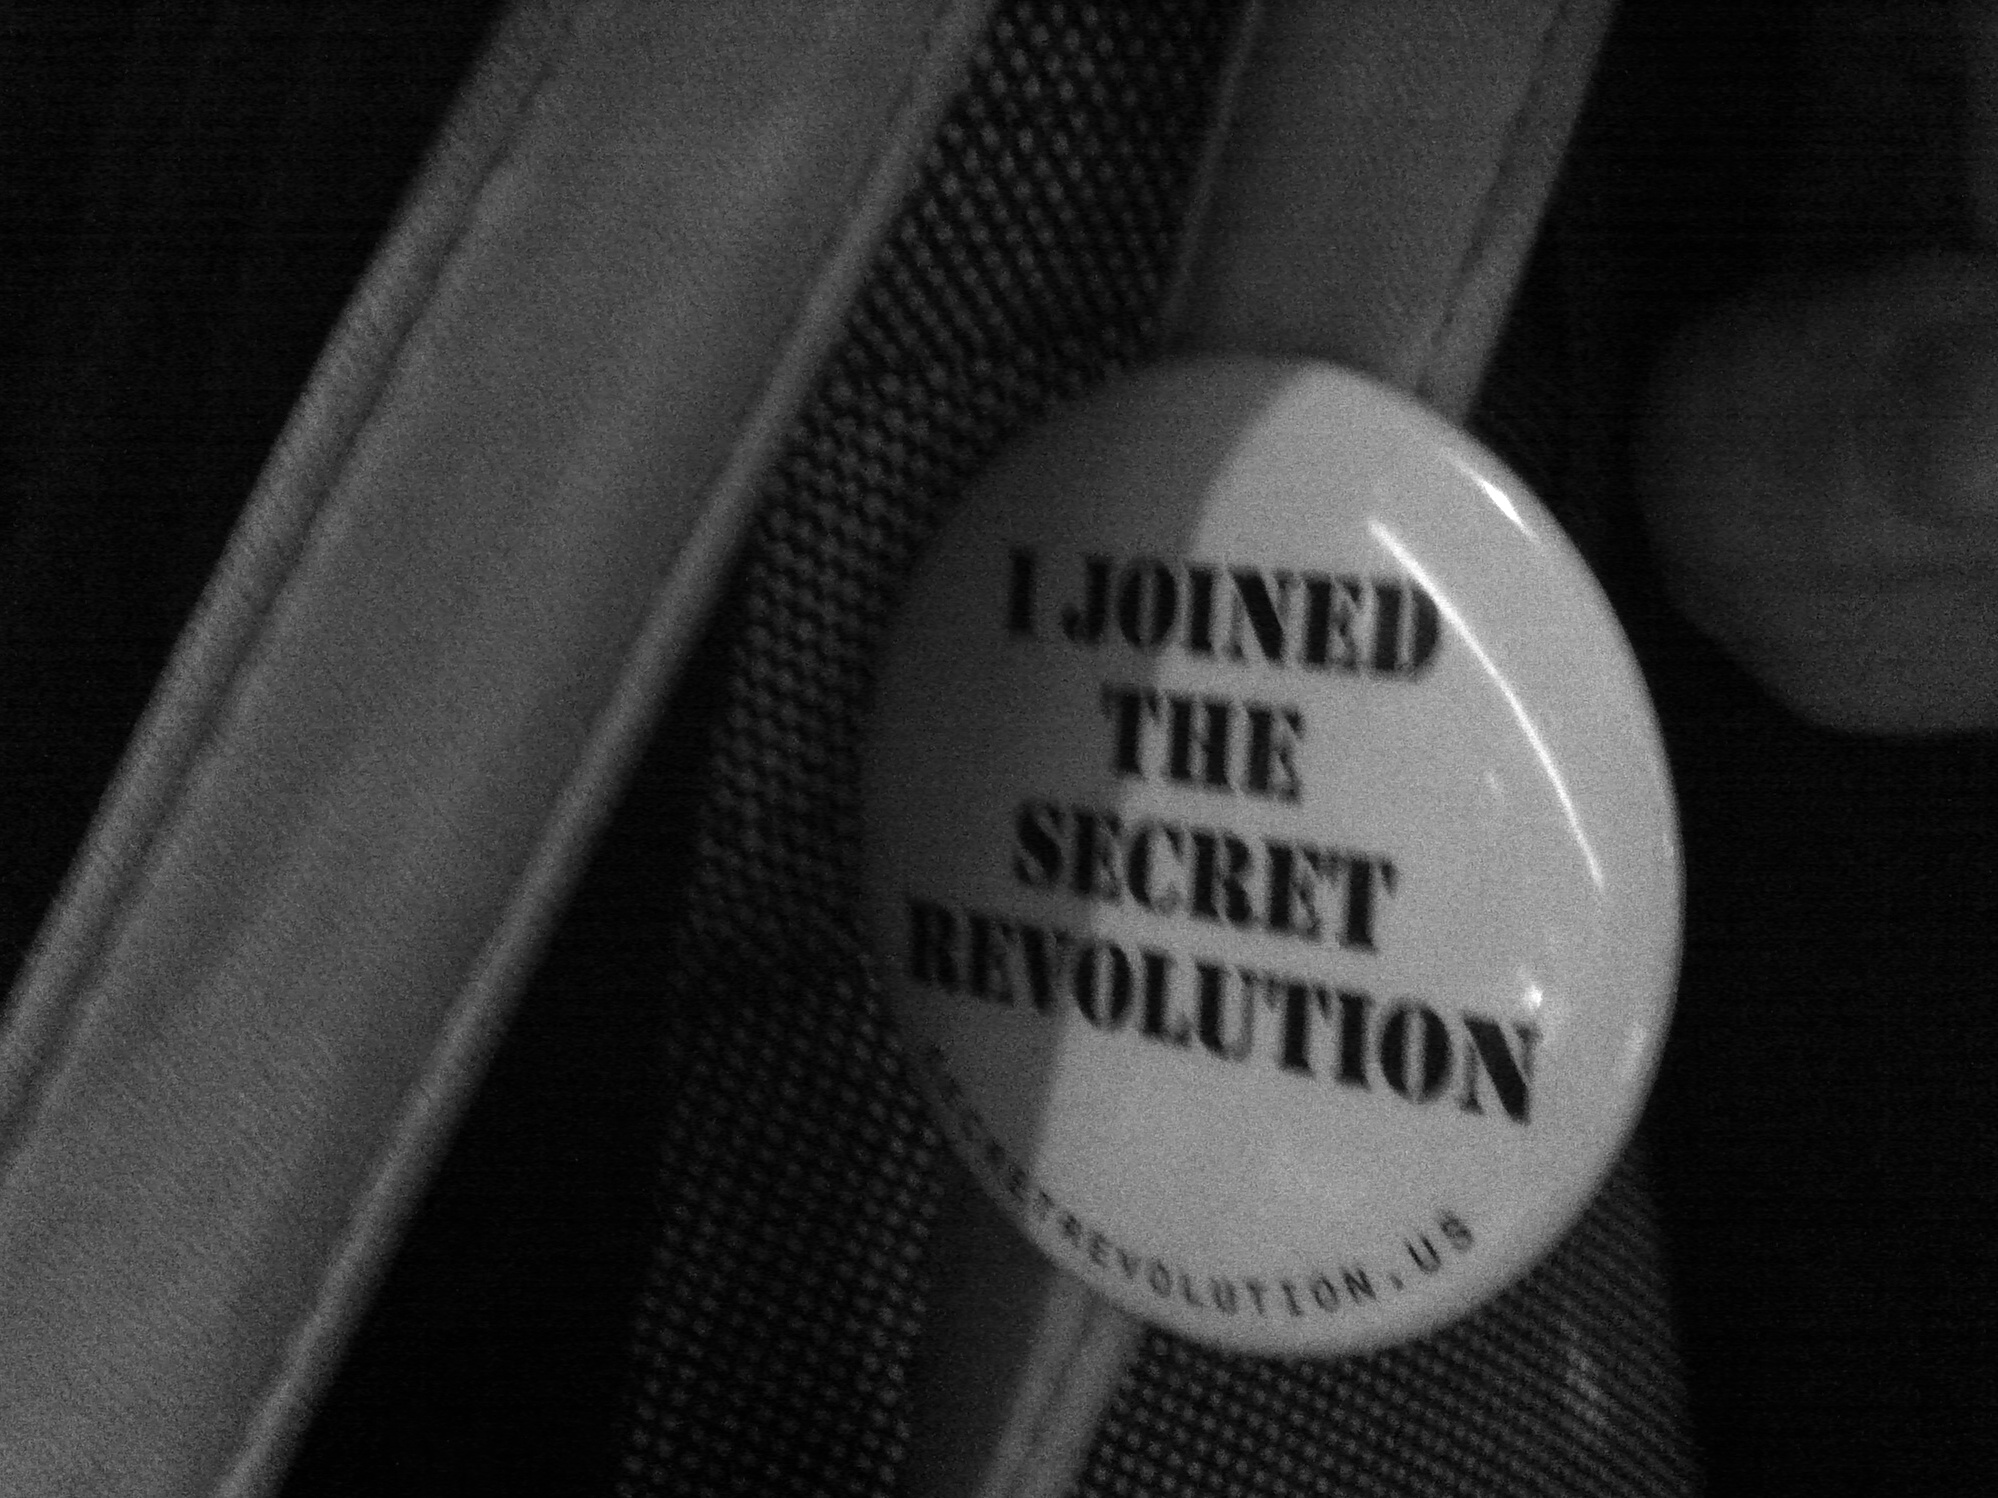
black and white, white, black, monochrome, tire, brand, font, secretrev, monochrome photography